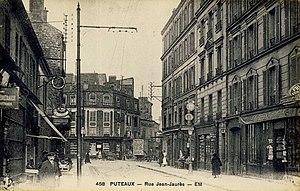
Puteaux.Rue Jean-Jaurès
La rue Jean-Jaurès est une voie de communication située à la limite de Puteaux. Elle suit le tracé de la route départementale 4.